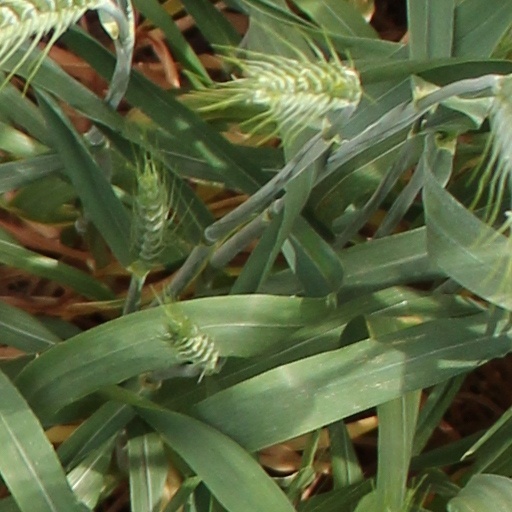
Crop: wheat